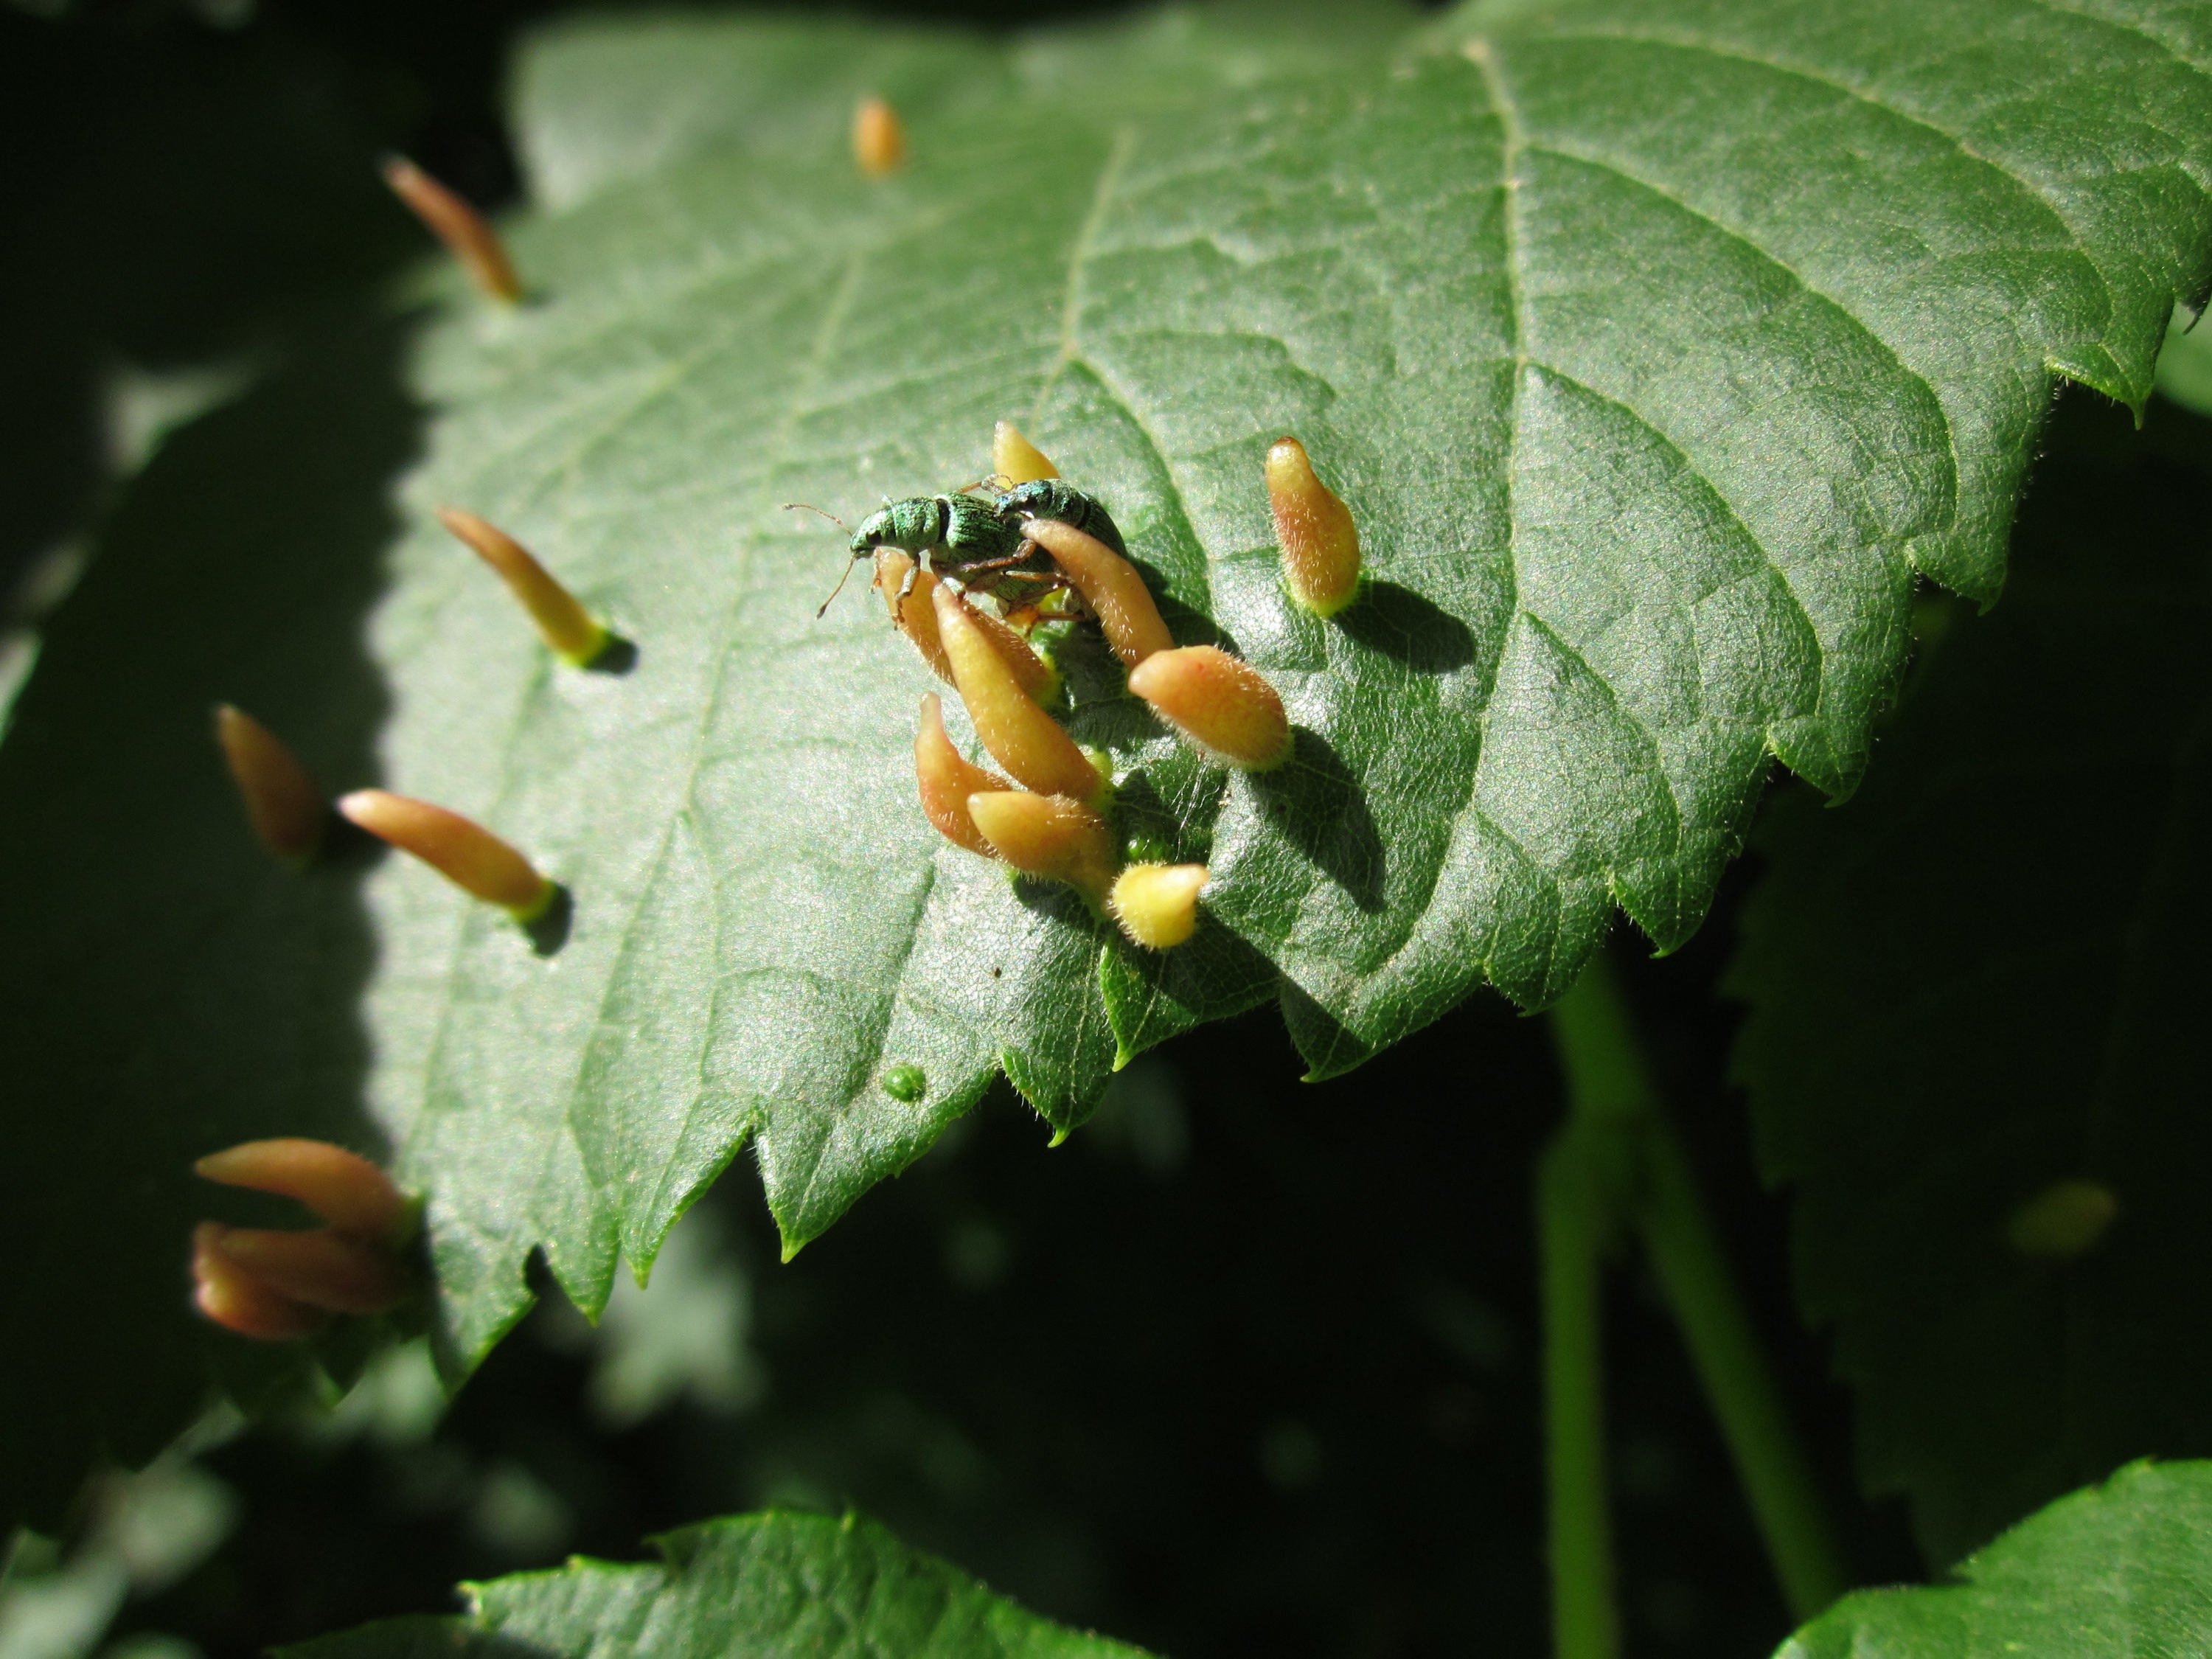
nature, plant, photography, leaf, flower, green, insect, botany, flora, fauna, invertebrate, close up, bee, macro photography, arthropod, galls, leaf beetle, ulmus glabra, wych elm, scots elm, membrane winged insect